Question: Please indicate a possible affordance area of the frisbee that can be used for throwing
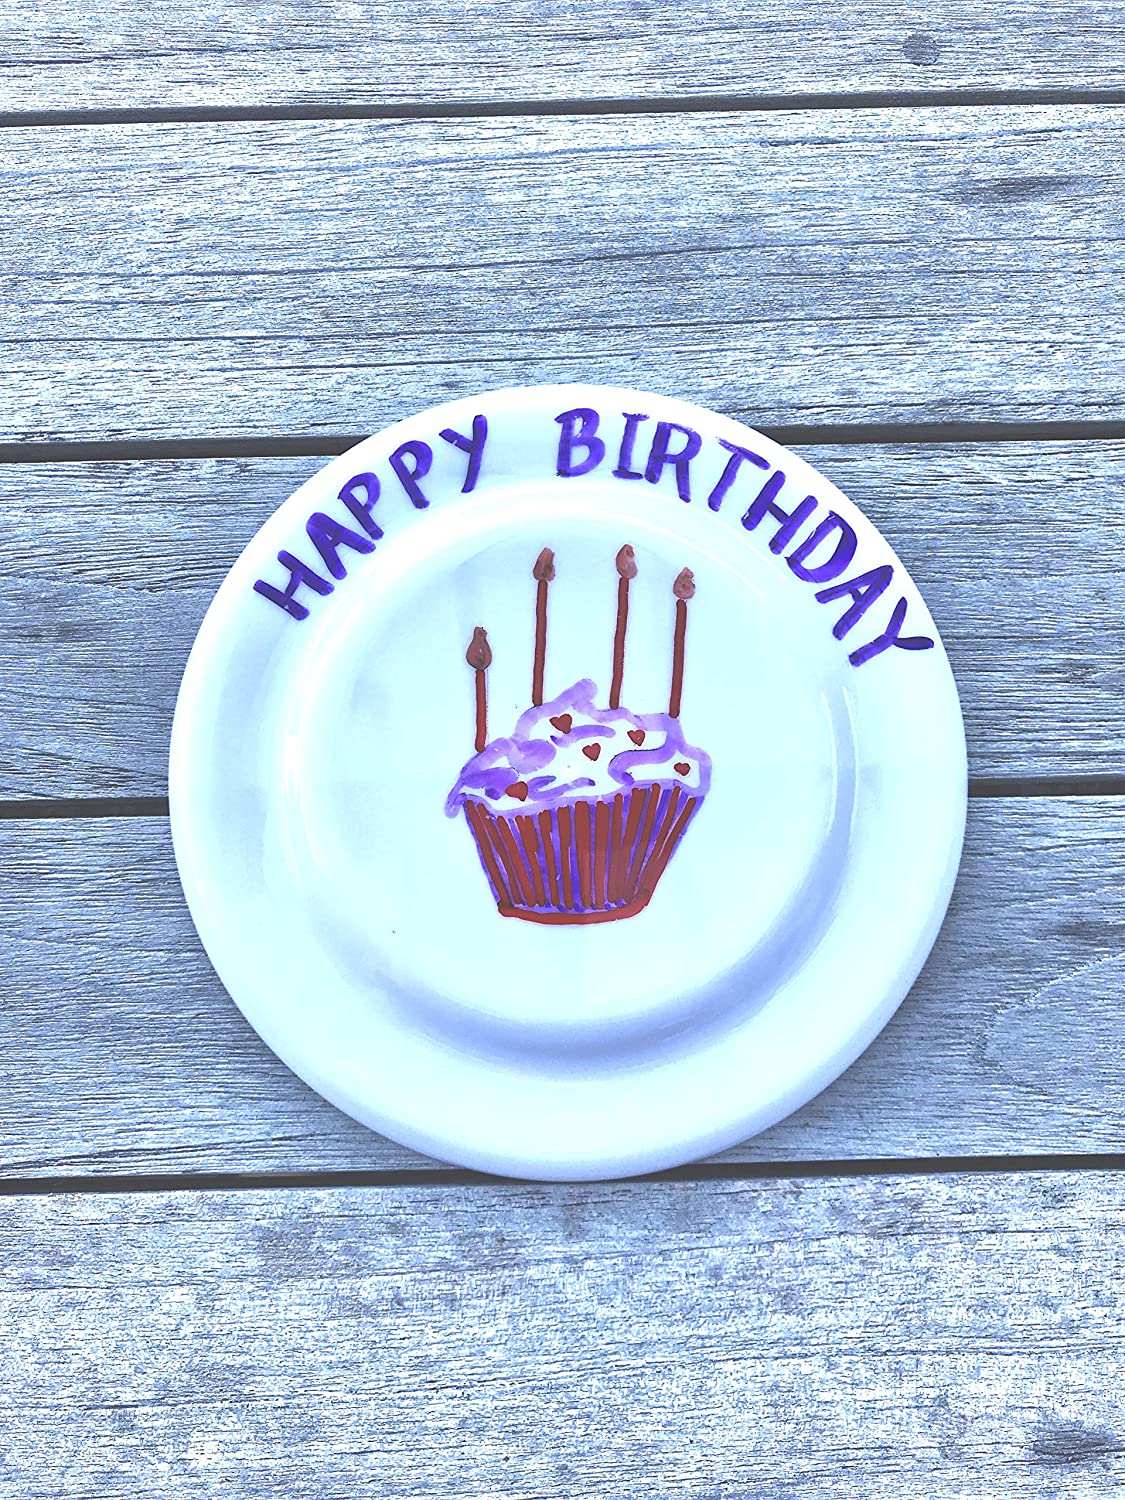
Answer: [171.687, 390.813, 980.422, 1201.807]